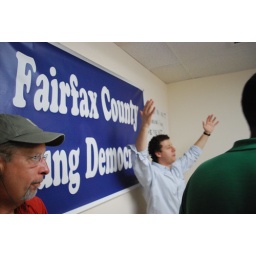
Virginia Young Democrats from across the state came to the Northern Virginia field office in Fairfax on October 4, 2008.Virginia Young Democrats from across the state came to the Northern Virginia field office in Fairfax on October 4, 2008.Virginia Young Democrats from across the state came to the Northern Virginia field office in Fairfax on October 4, 2008.